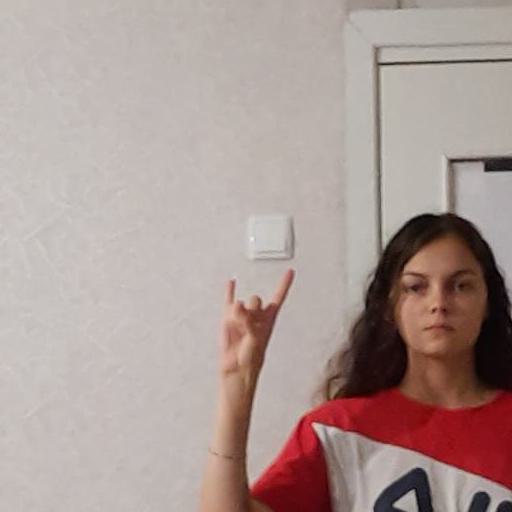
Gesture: rock